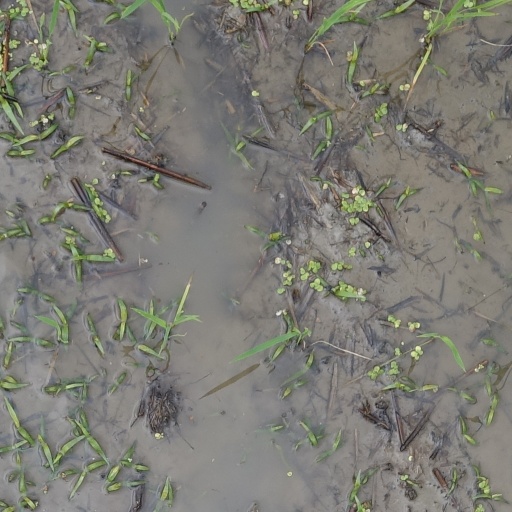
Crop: rice